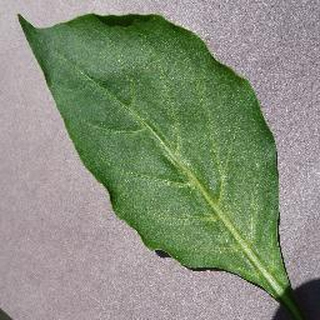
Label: healthy_bell_pepper